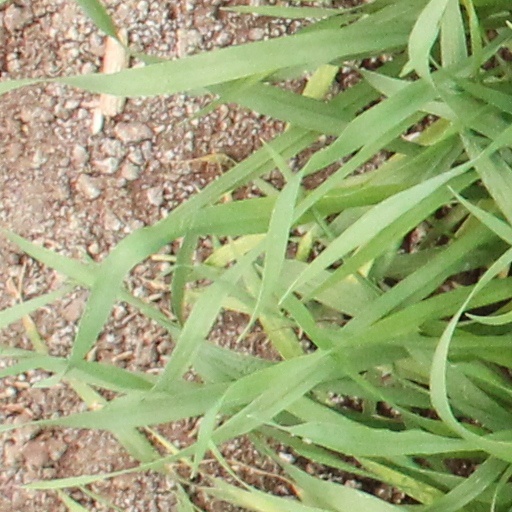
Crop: wheat